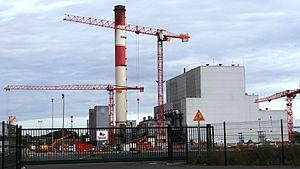
Centrale thermique de Bouchain - chantier CCG
La centrale thermique de Bouchain était initialement une centrale électrique française fonctionnant au charbon et située à Bouchain dans le département du Nord et exploitée par EDF. Mise en service en 1970, elle a cessé sa production en avril 2015.